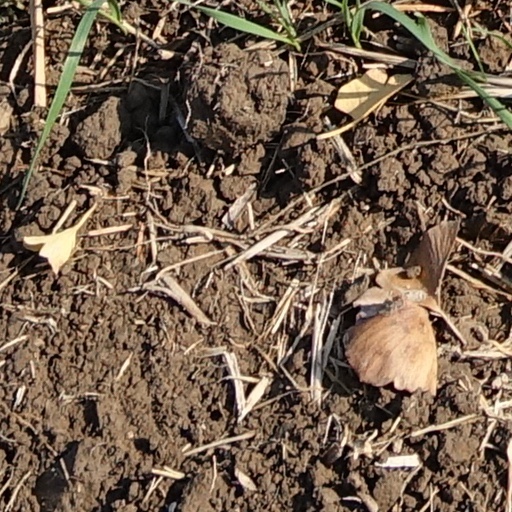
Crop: wheat